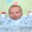
Label: baby